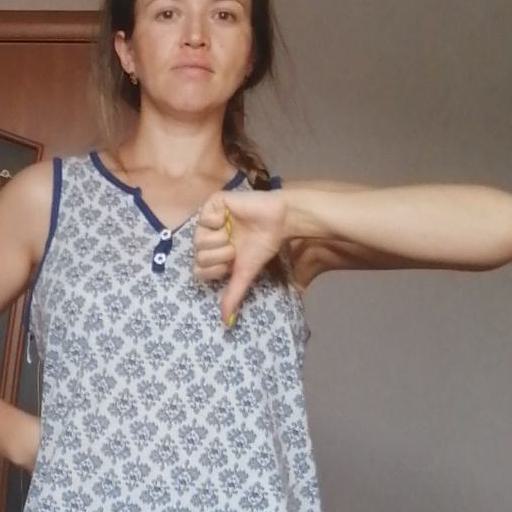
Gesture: dislike